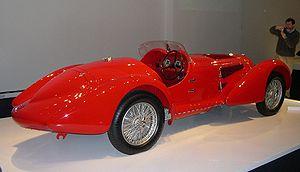
Francesco Severi, né le 28 mai 1907 et décédé le 20 mai 1980 à près de 73 ans, est un pilote automobile italien spécialiste de courses d'endurance sur voitures de sport de l'entre-deux-guerres.